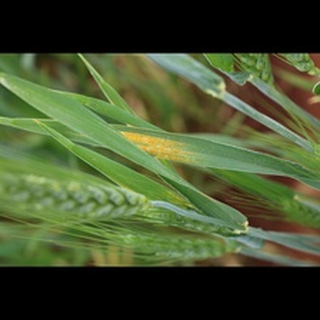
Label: wheat_black_rust